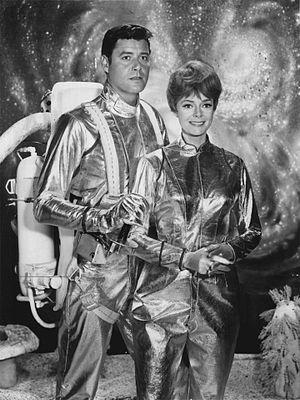
Perdus dans l'espace est une série télévisée américaine en 83 épisodes de 49 minutes, dont 29 en noir et blanc, créée par Irwin Allen et diffusée entre le 15 septembre 1965 et le 6 mars 1968 sur le réseau CBS.